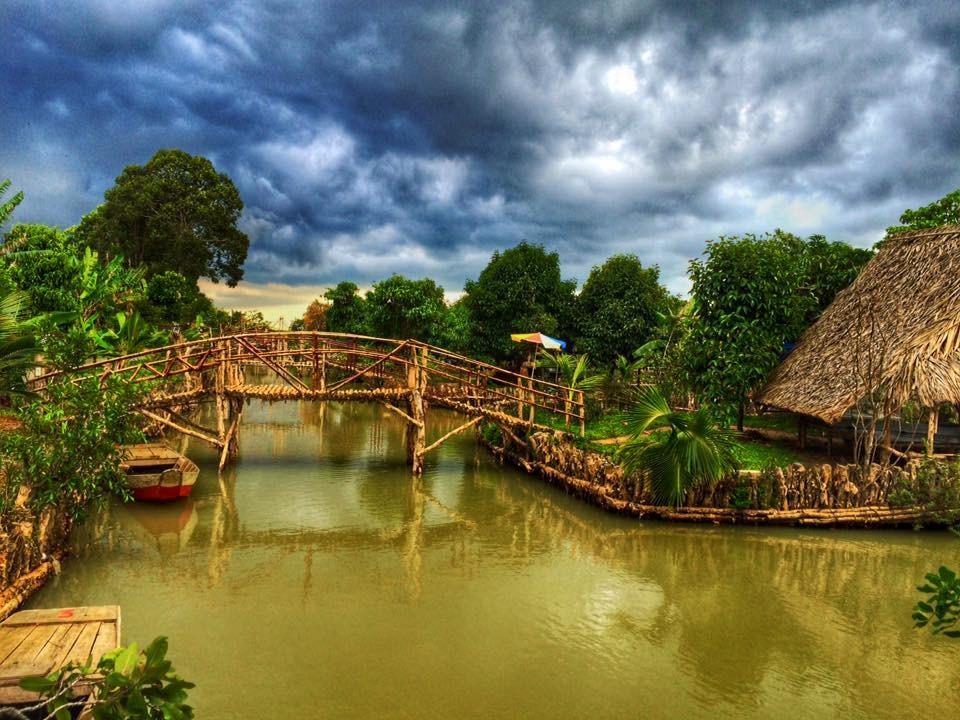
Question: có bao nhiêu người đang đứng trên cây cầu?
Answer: không có ai đang đứng trên cây cầu